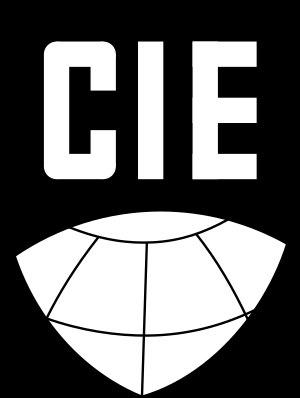
La Confédération internationale des étudiants est une organisation internationale étudiante qui a existé de 1919 à 1940.